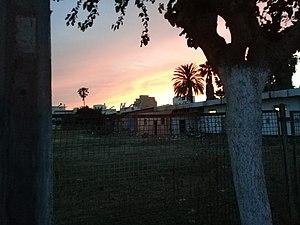
Élie Kakou est un comique et acteur franco-tunisien, né le 12 janvier 1960 à Nabeul et mort le 10 juin 1999 à Paris.